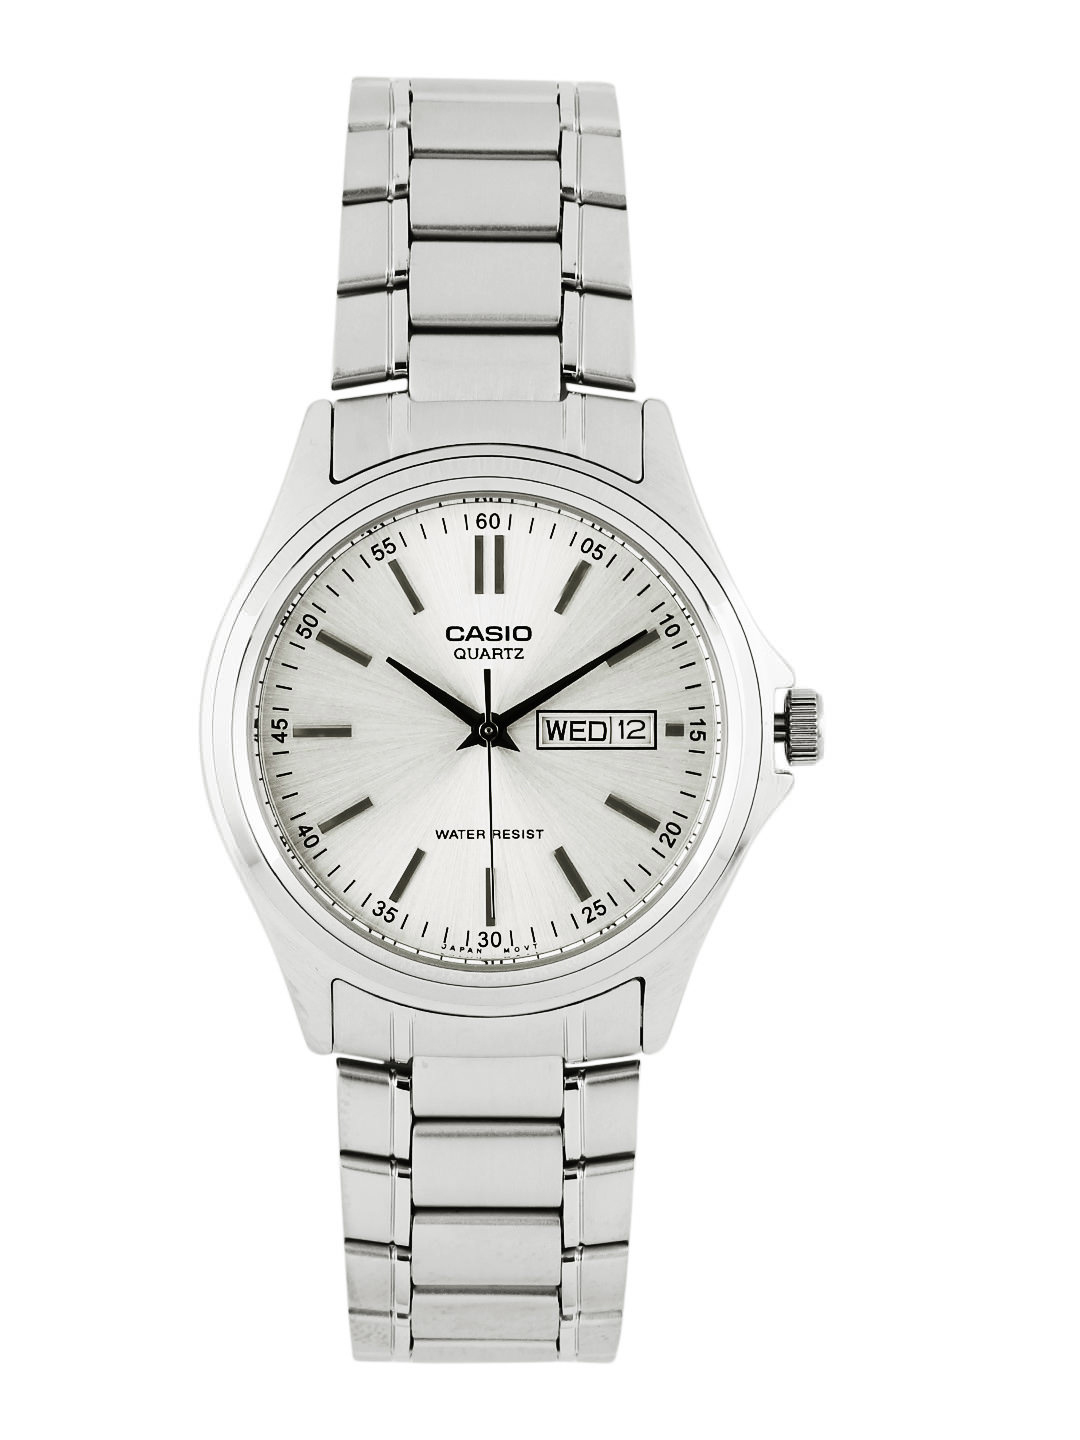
Casio Enticer Men Silver Analogue Watch MTP-1239D-7ADF(A205)
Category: Accessories / Watches / Watches
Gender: Men
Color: Silver
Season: Winter 2016
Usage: Casual